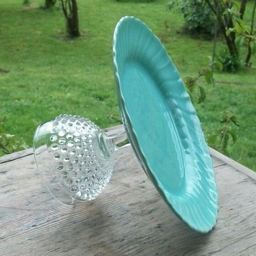
plate and glass turned into a fancy cake stand